Charlie Brown (pilot)

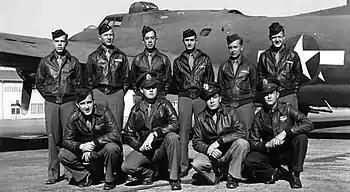
Group picture of the "Ye Olde Pub" crew (Brown is kneeling on the far left)

After completing flight training and becoming a pilot, Brown was assigned to the 527th Bomb Squadron of the 379th Bomb Group. On , at the age of 21, he was sent on his first mission when he flew the "Ye Olde Pub" over Bremen, Germany. Although the bombing mission of a Fw 190 Factory was considered successful, the "Ye Olde Pub" had sustained damage to two of its engines during the bombing run, leaving it unable to keep up with the bomber formation and the protection it provided. After various attacks from Bf 109s and Fw 190s, the "Ye Olde Pub" was left without oxygen, working hydraulics, and electrical systems. Another engine had also suffered damage and failed, and the tail gunner had been killed. Brown lost consciousness due to lack of oxygen, and when he regained consciousness, the bomber was at an extremely low attitude of 1,000 meters. Brown rejected bailing out as an option due to some of the crew members being wounded and unable to bail out, and they continued to fly back to their home base, RAF Kimbolton.